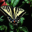
Label: butterfly